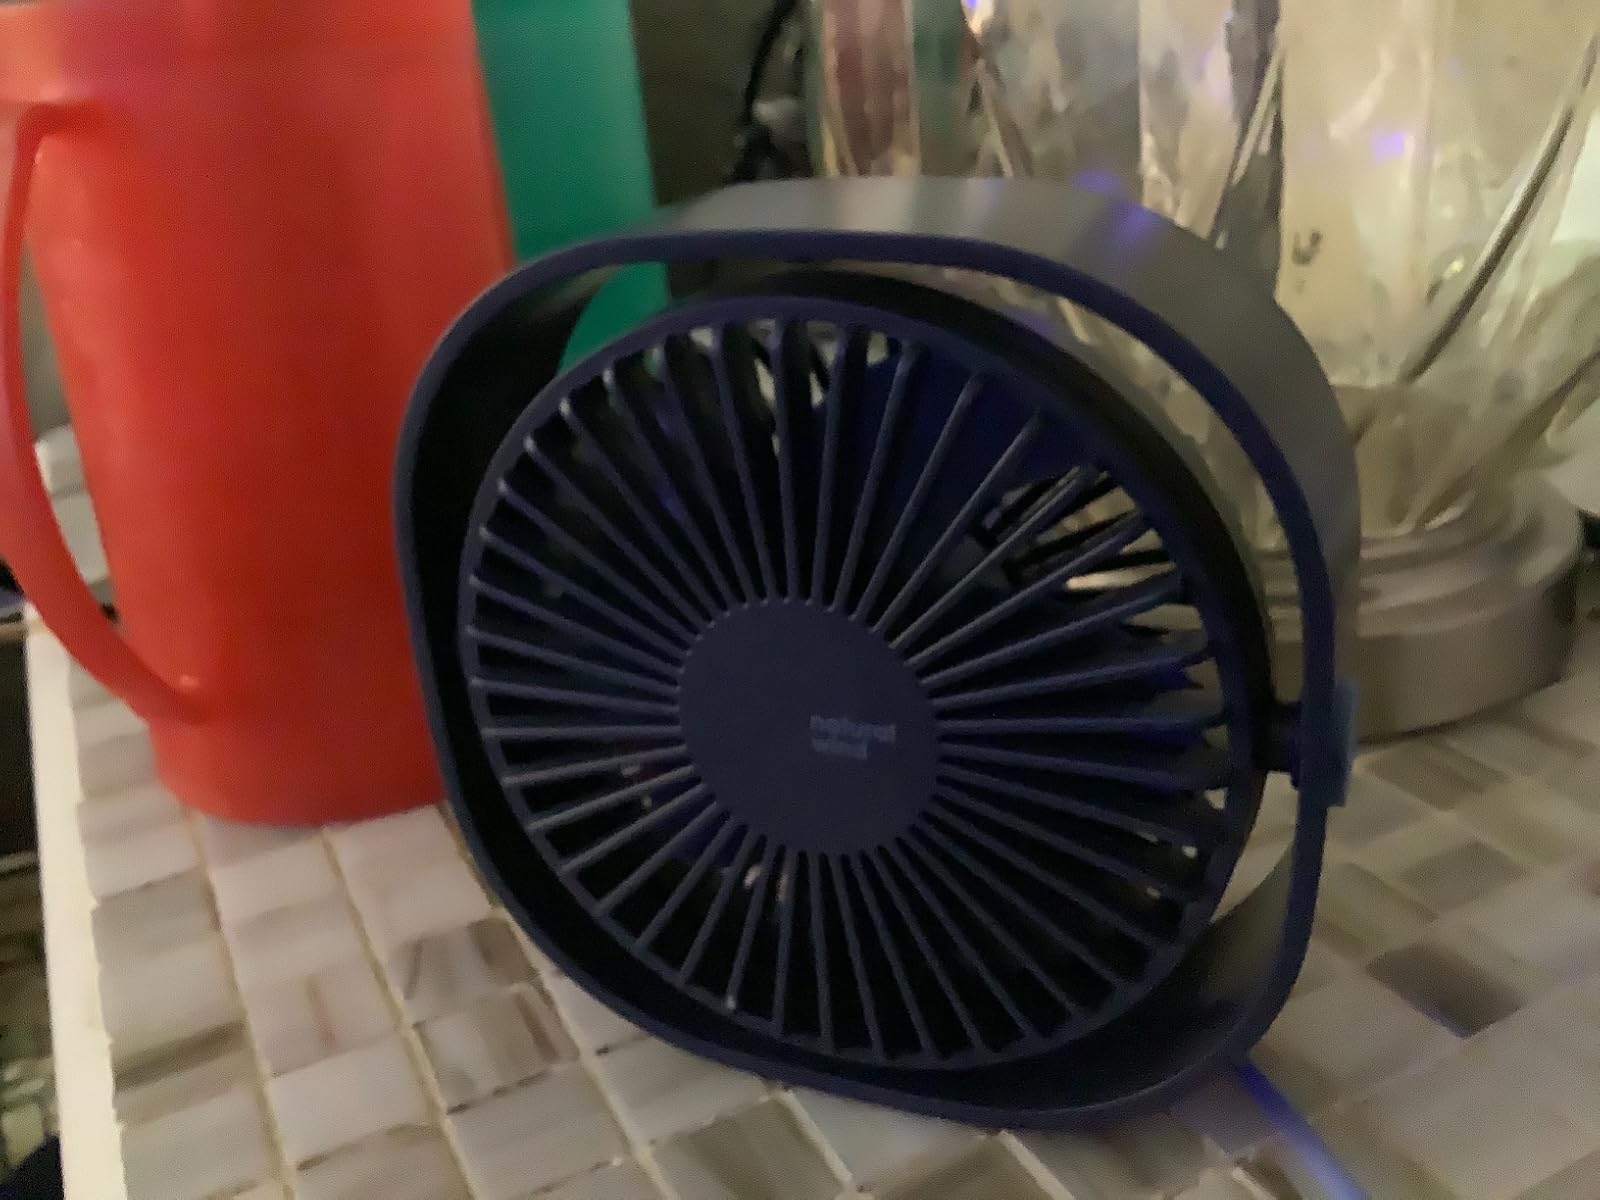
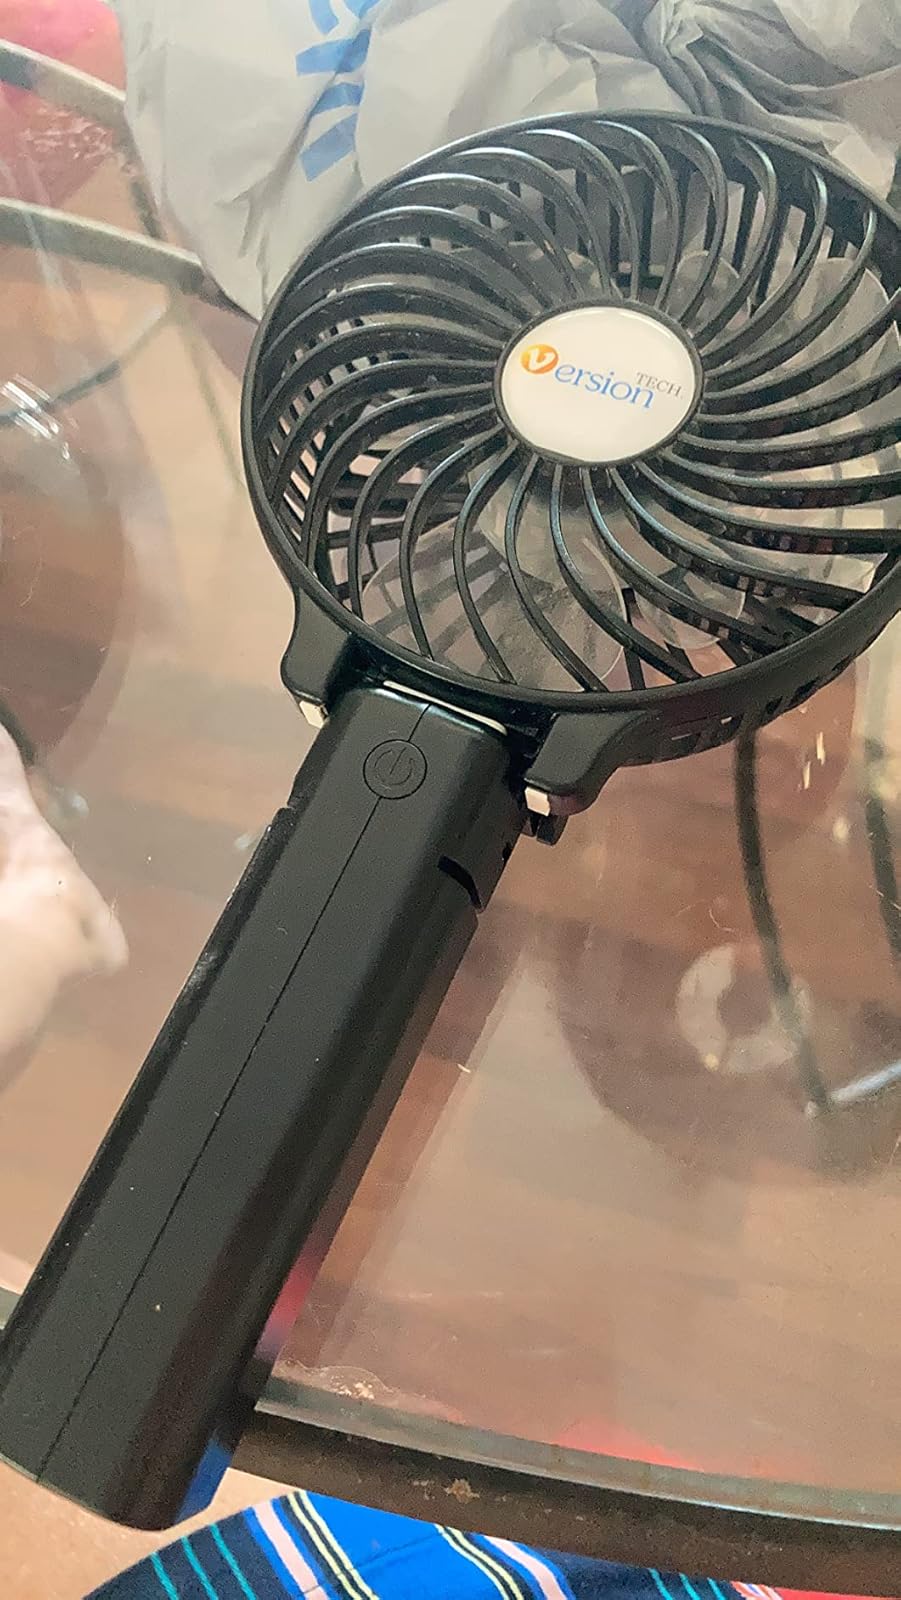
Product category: fan
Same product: no